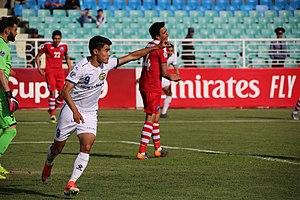
Le Futbal Klubu Dordoi Bichkek, plus couramment abrégé en Dordoi Bichkek, est un club kirghiz de football fondé en 1997 et basé à Bichkek, la capitale du pays.